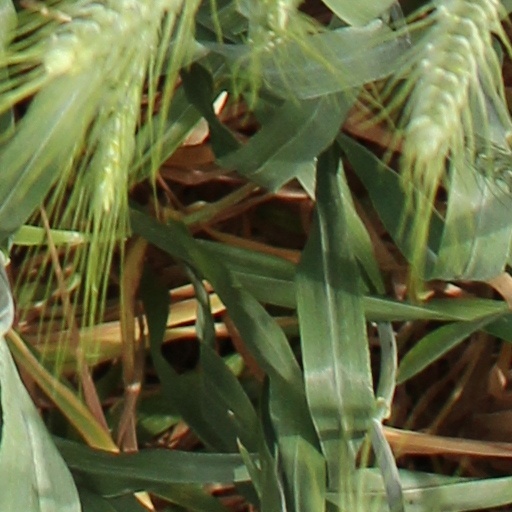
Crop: wheat